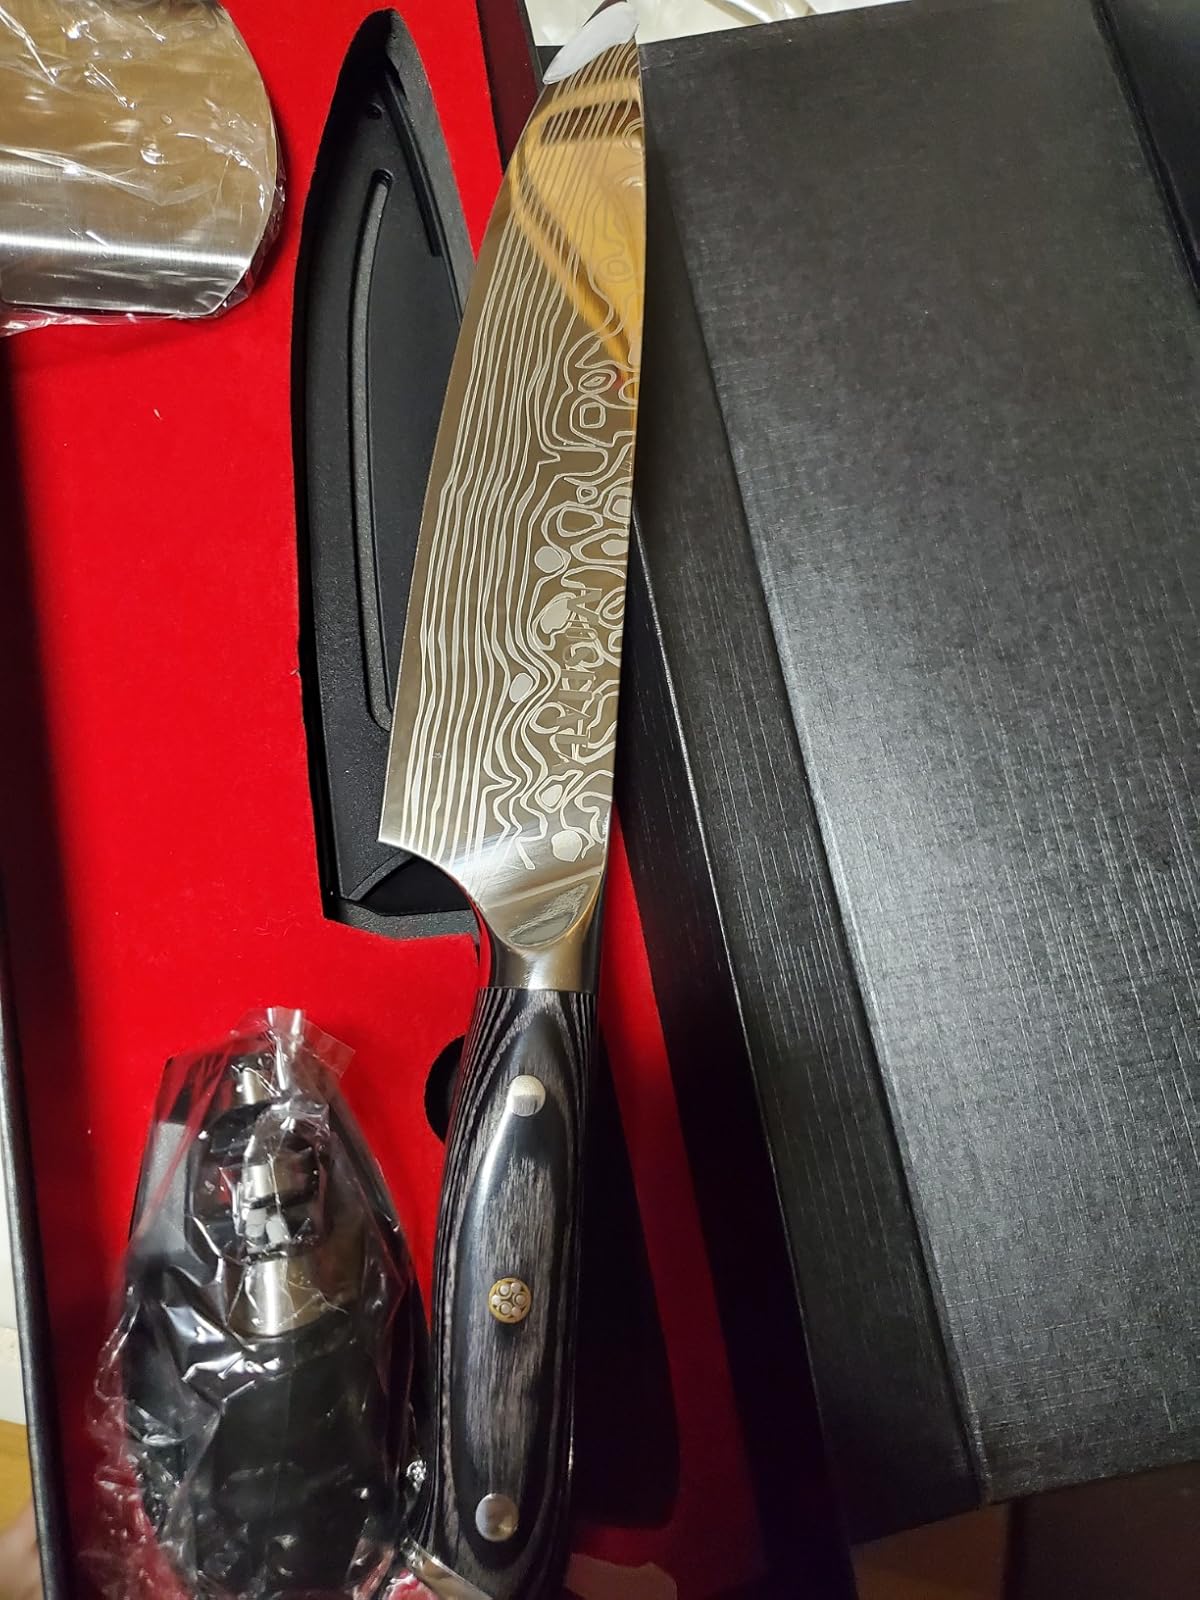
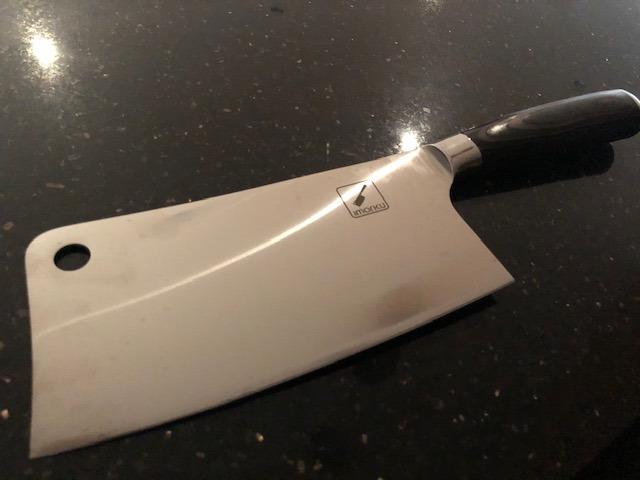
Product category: items_knife
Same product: no